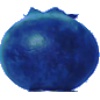
Label: huckleberry